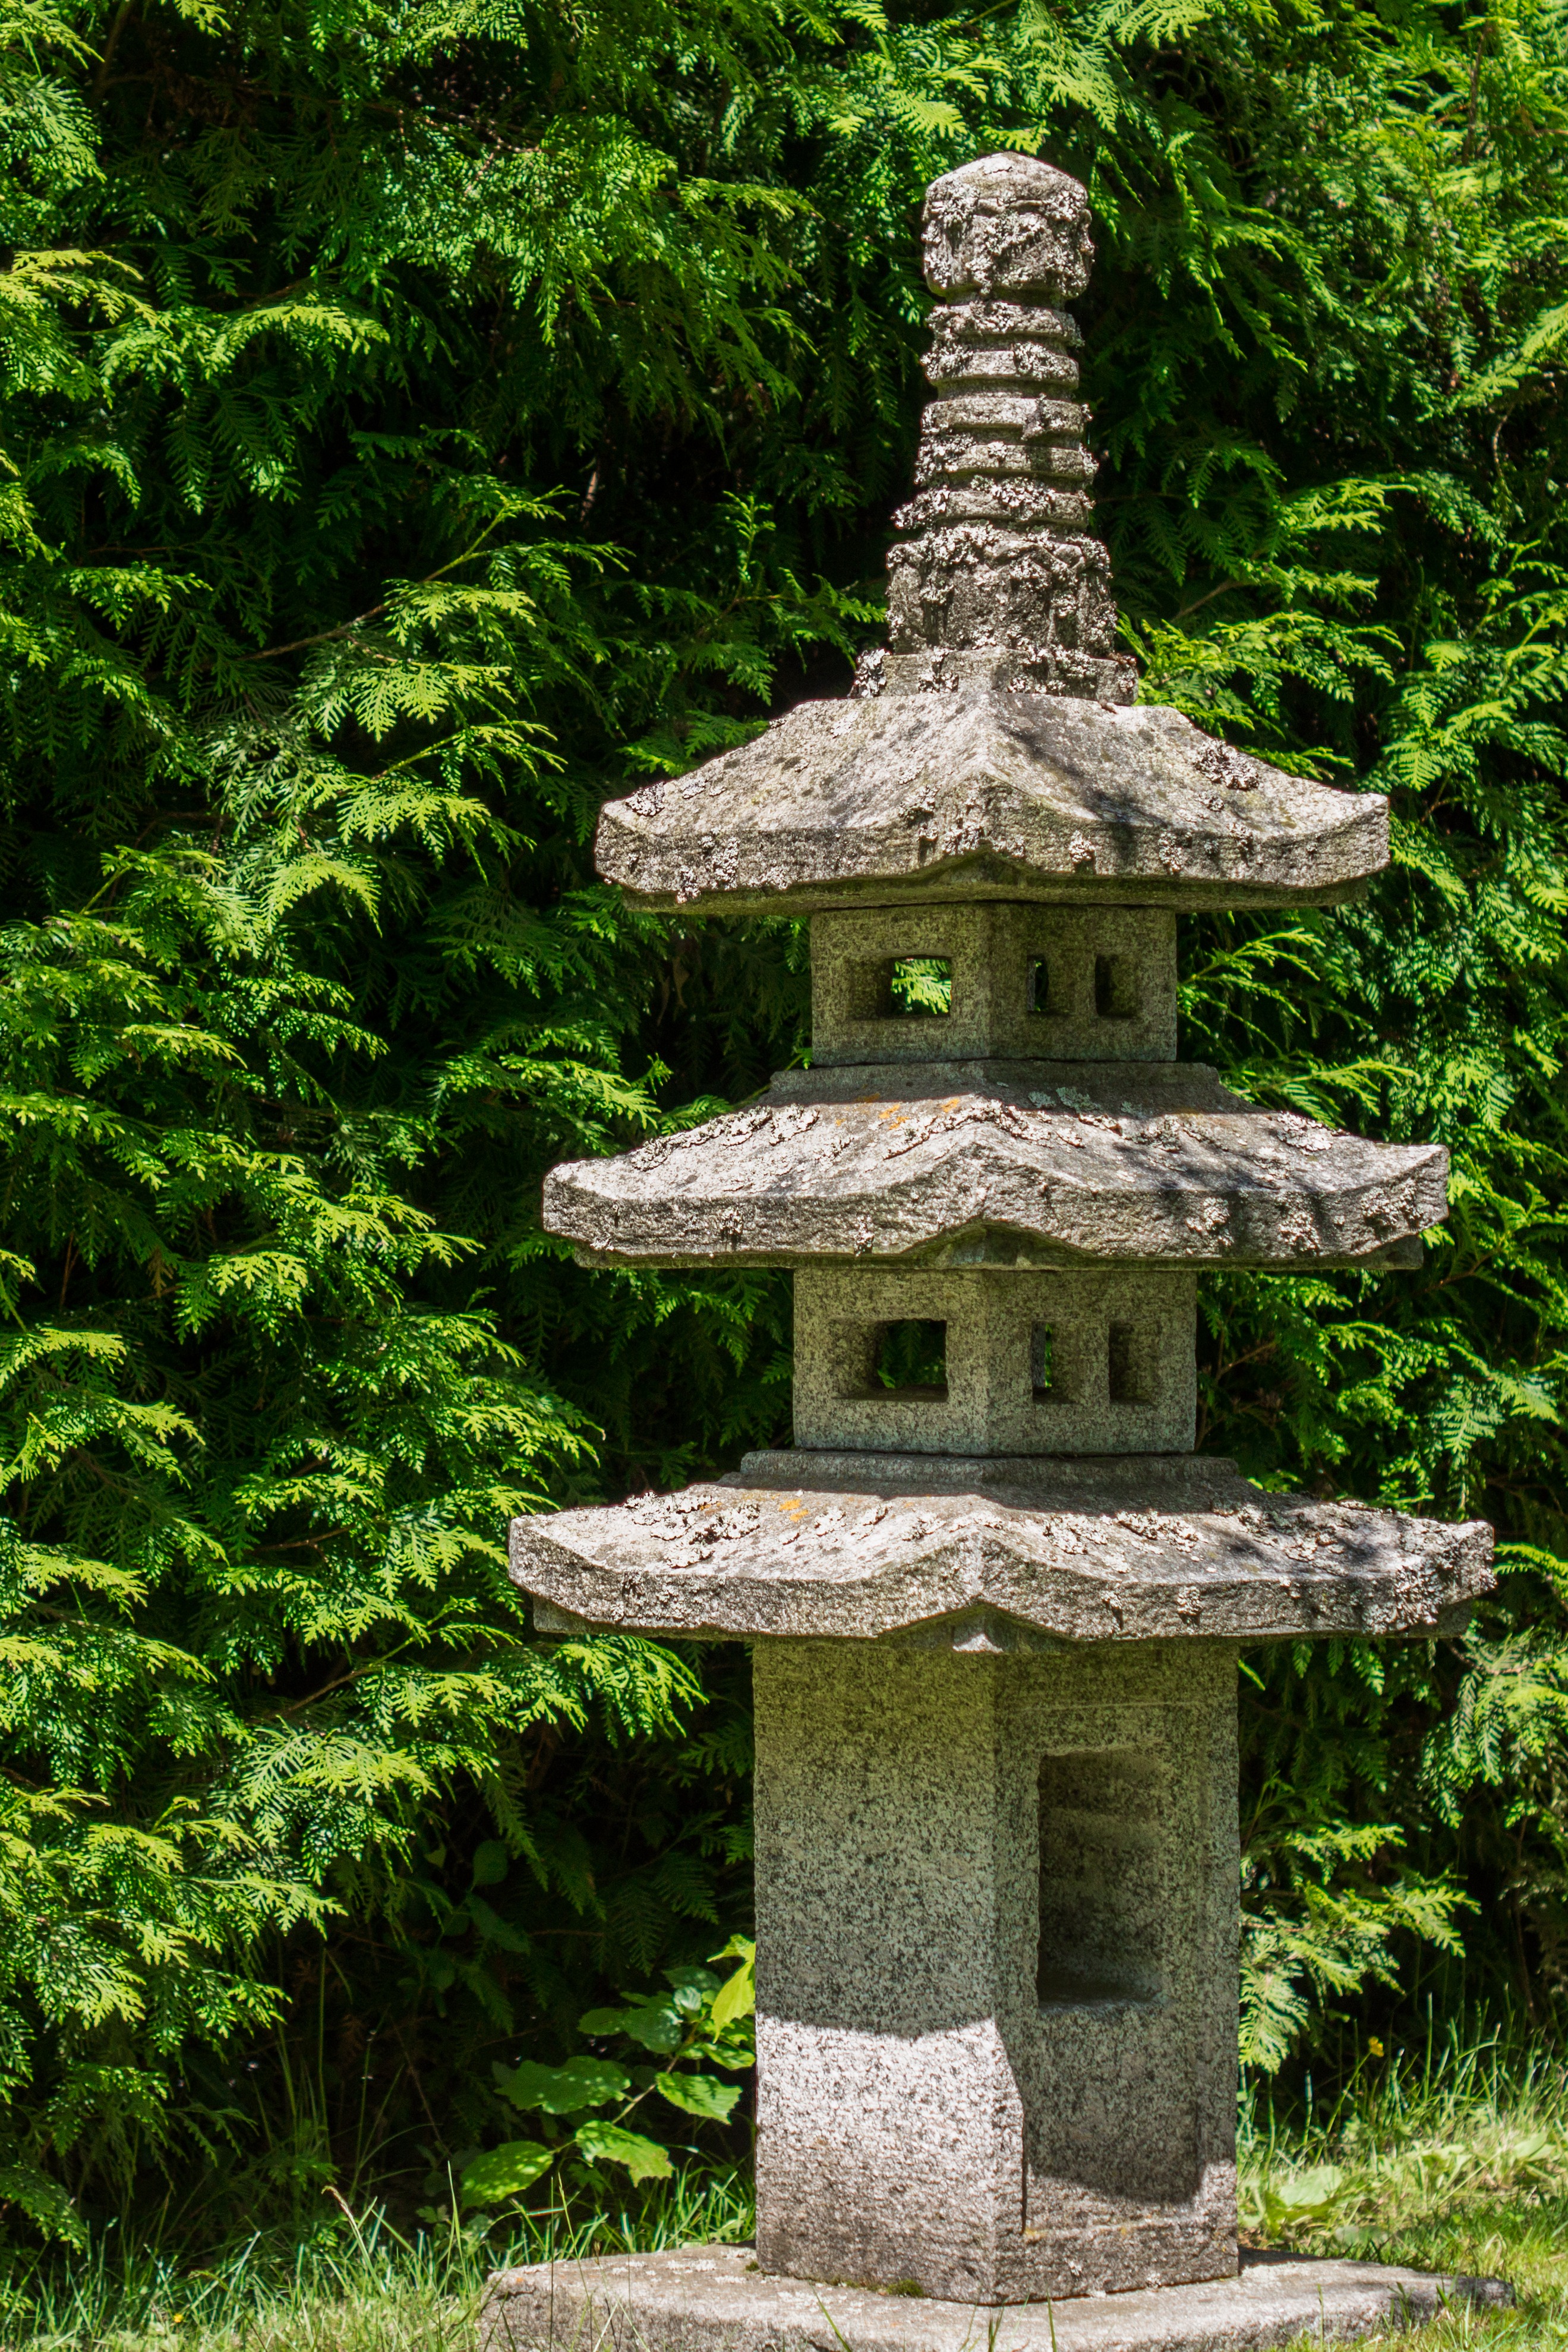
tree, green, lantern, relax, tower, botany, garden, place of worship, japanese garden, relaxation, temple, shrine, pagoda, feng shui, stone lantern, shinto shrine